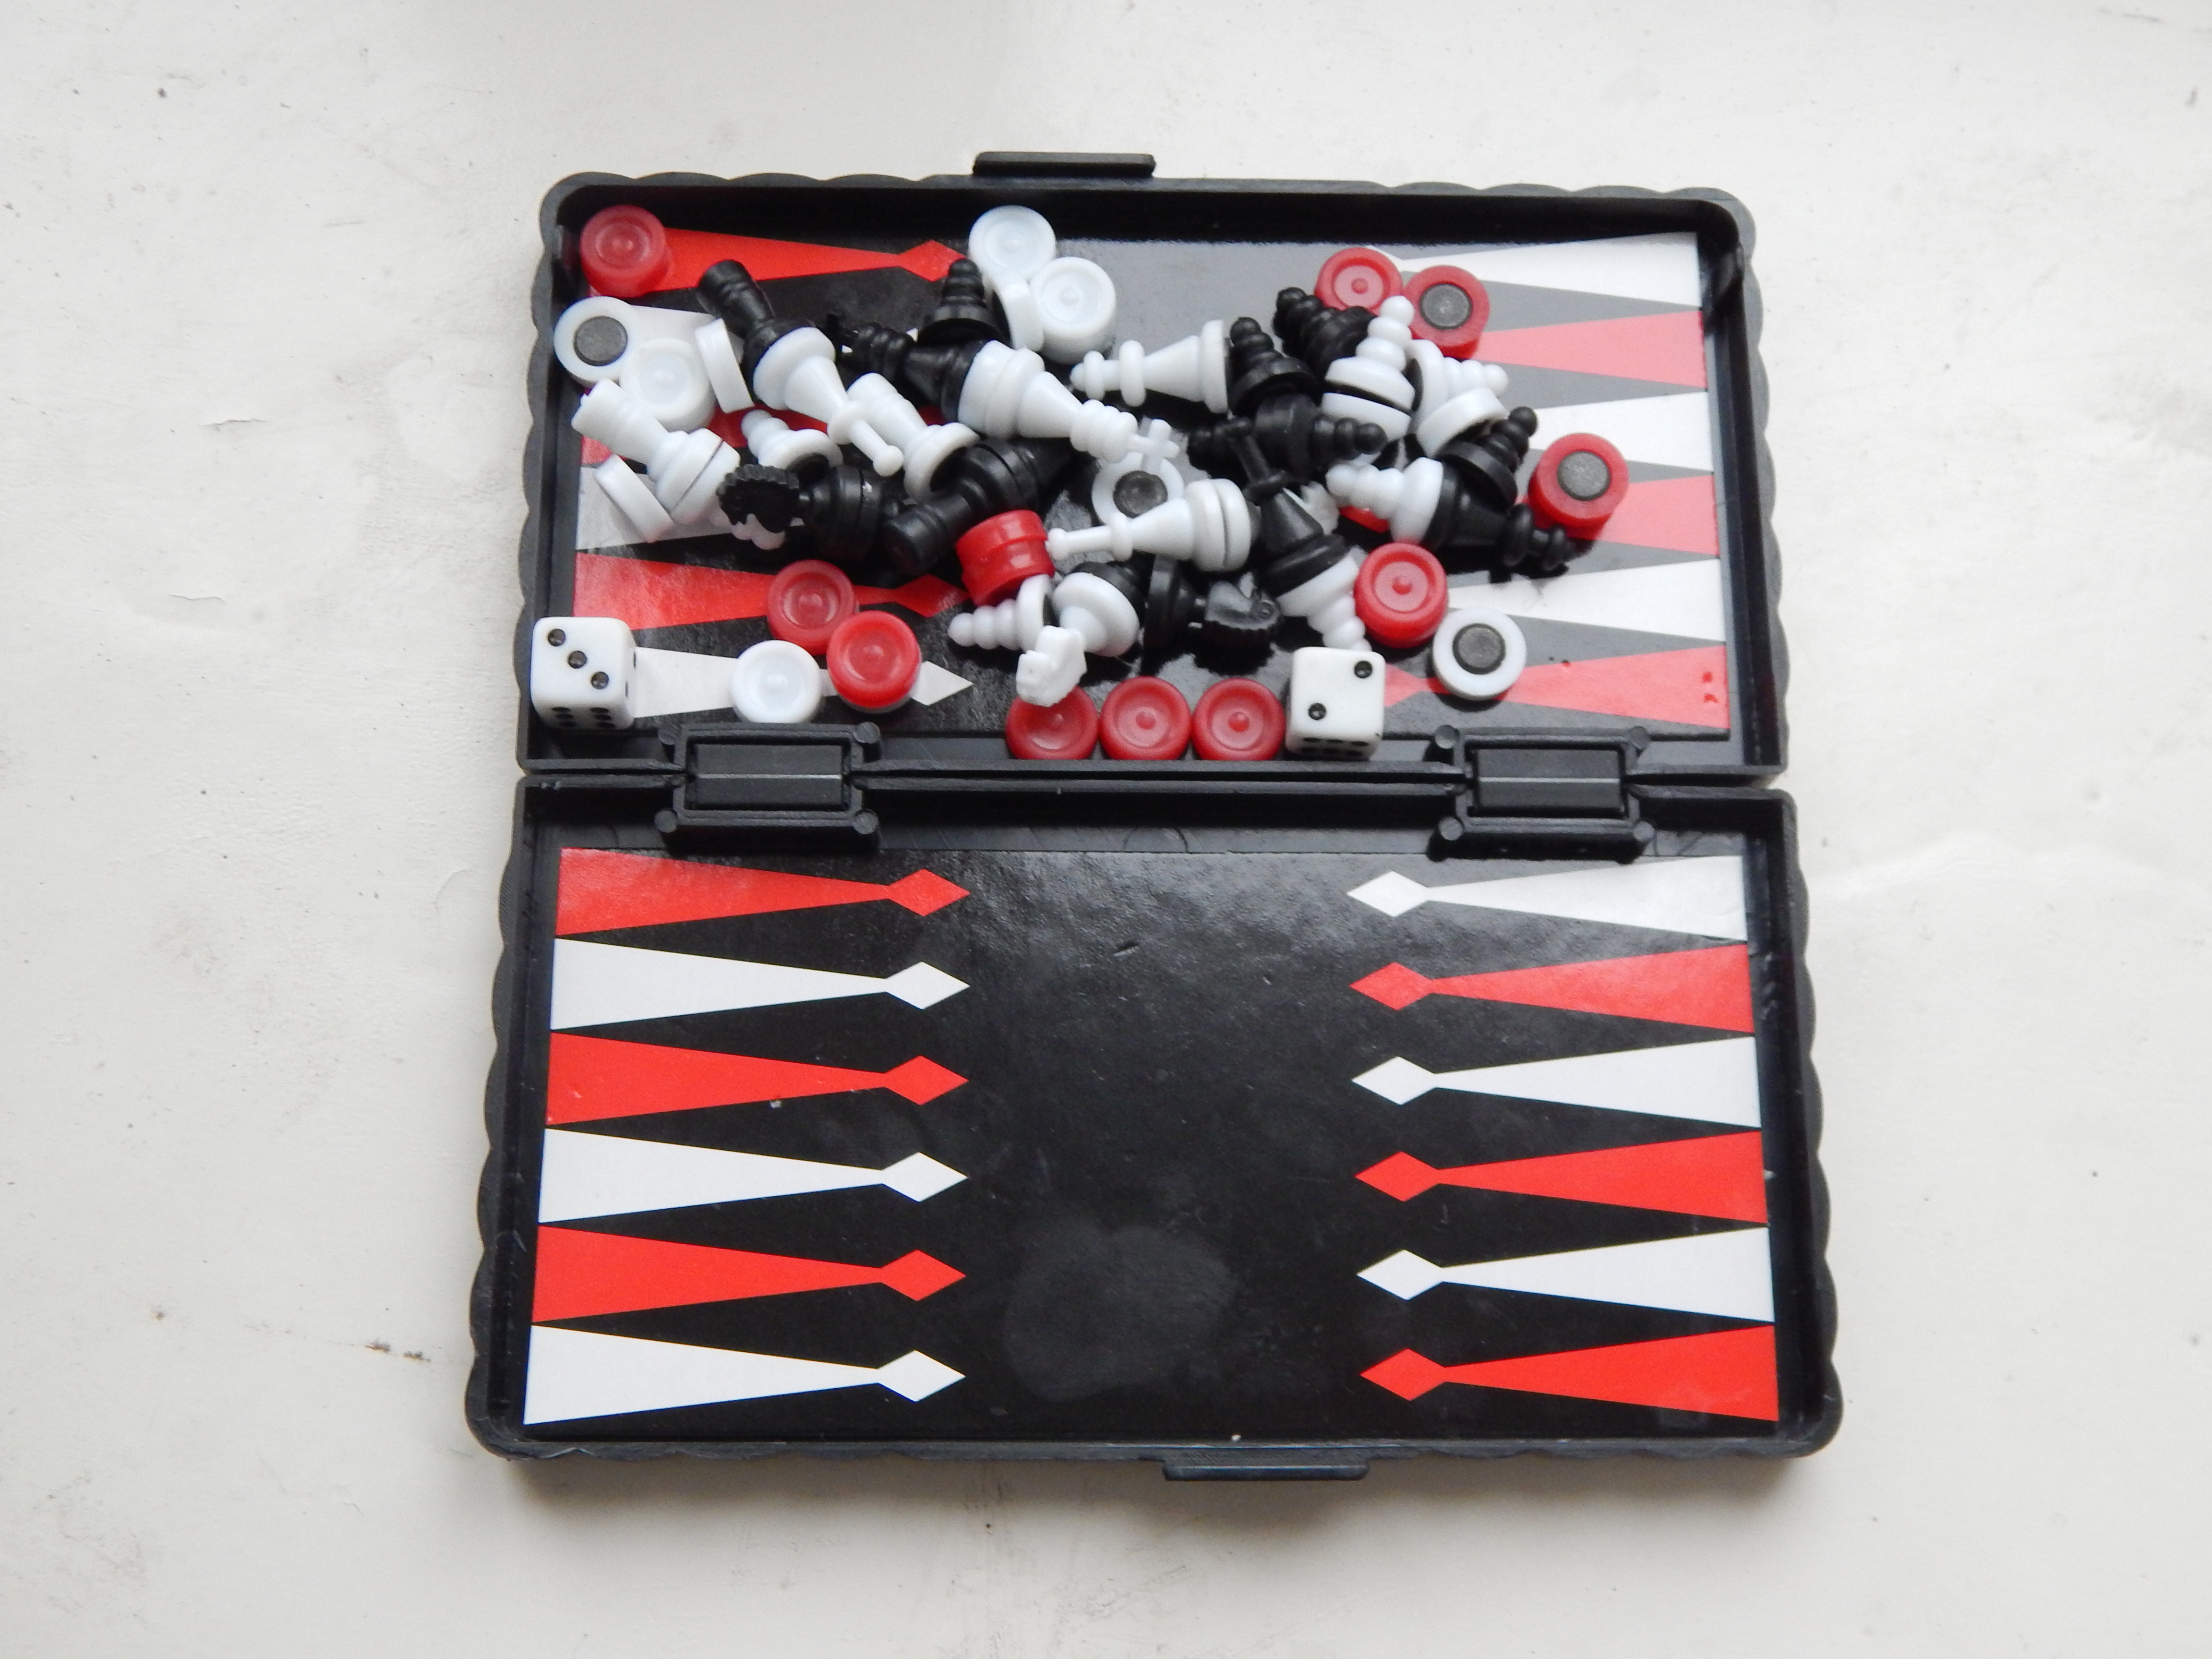
board, game